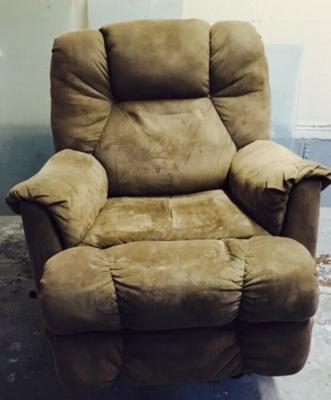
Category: chair